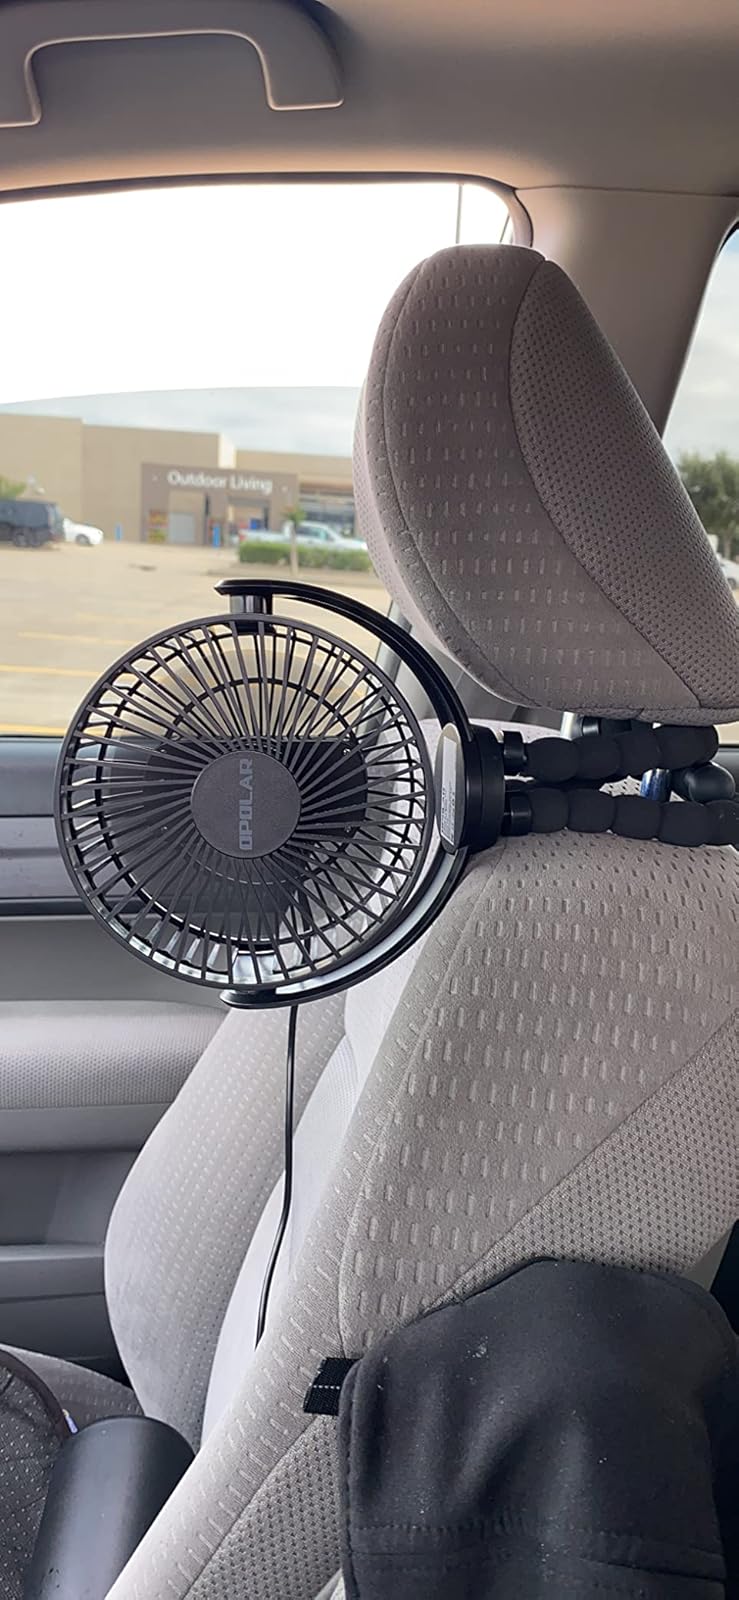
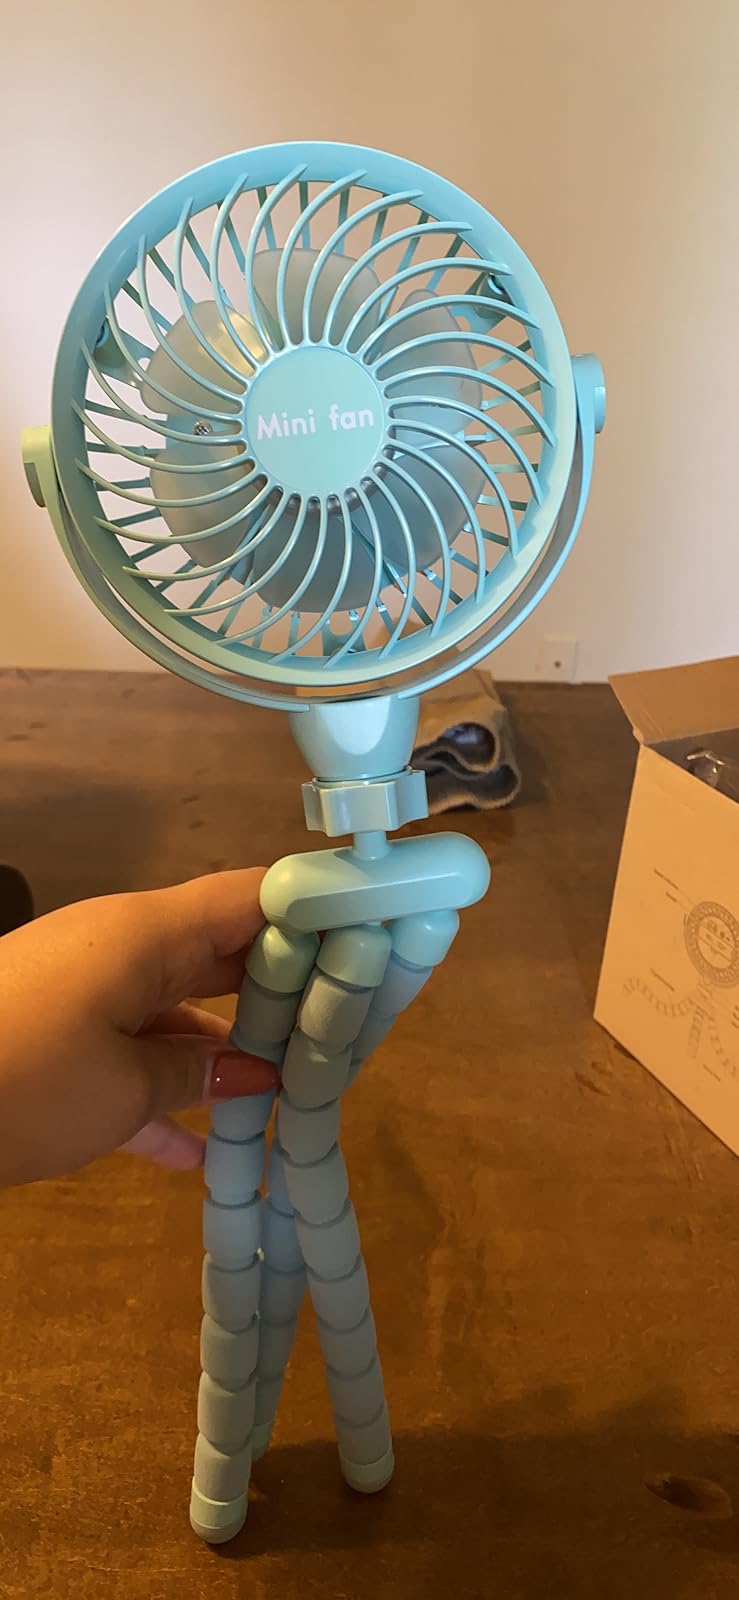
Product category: fan
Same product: no